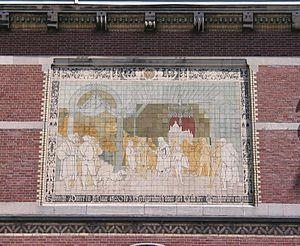
Le Rijksmuseum Amsterdam, plus couramment abrégé en Rijksmuseum, est un musée national néerlandais, situé dans la capitale Amsterdam et consacré aux beaux-arts, à l’artisanat et à l’histoire du pays. Il est le plus important musée des Pays-Bas quant à la fréquentation et au nombre d'œuvres d'art avec plus de 2 450 000 visiteurs en 2014 pour un fonds d'environ un million de pièces.